Maine–Montenegro National Guard Partnership

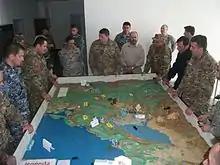
Members of the Maine National Guard and the Military of Montenegro participate in a State Partnership Program event on 20 March 2014 focused on the Military Decision Making Process of logistics units.

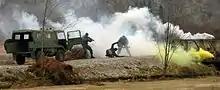
Members of the Montenegrin Special Forces participate in a tactical capabilities demonstration at the Danilovgrad Training Center in Montenegro for Maine National Guard leaders.

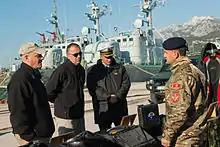
Brig. Gen. James Campbell, adjutant general for the Maine Army National Guard examines one of the recently acquired weapons for the Montenegrin Naval Forces.

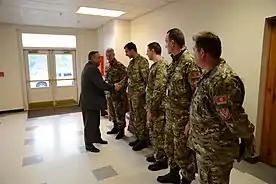
5 members of the Montenegrin Military's cyber defense team meet Maine Governor Paul LePage on 7 November 2013 during the Vigilant Guard 14 Exercise. The large-scale event tested local, state, and federal disaster response capabilities from chemical defense to crowd control to cyber defense.

""We're [Maine/Montenegro] very similar states in many respects and both of us have significant coastlines, significant industries and a wide spectrum of possible cooperation and partnership."" - MG John Libby, former Adjutant General, Maine National Guard.